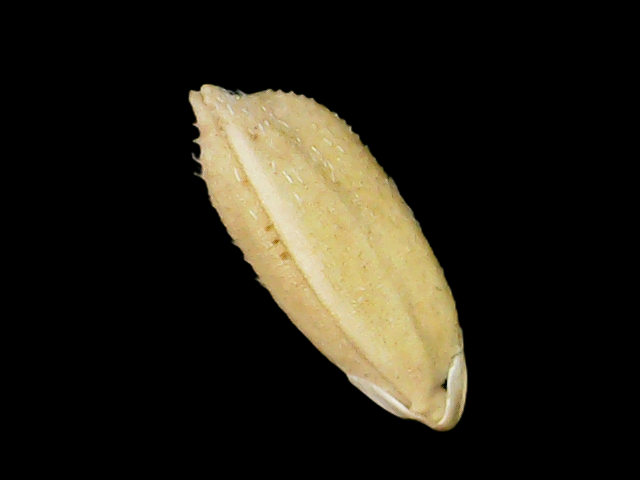
Rice variety: Bd33